Sino-Soviet split

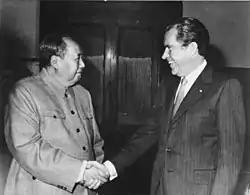
To counter the USSR, Chairman Mao met with US President Nixon, and established Sino-American rapprochement, in 1972.

In the late 1960s, the continual quarrelling between the CCP and the CPSU about the correct interpretations and applications of Marxism–Leninism escalated to small-scale warfare at the Sino-Soviet border.